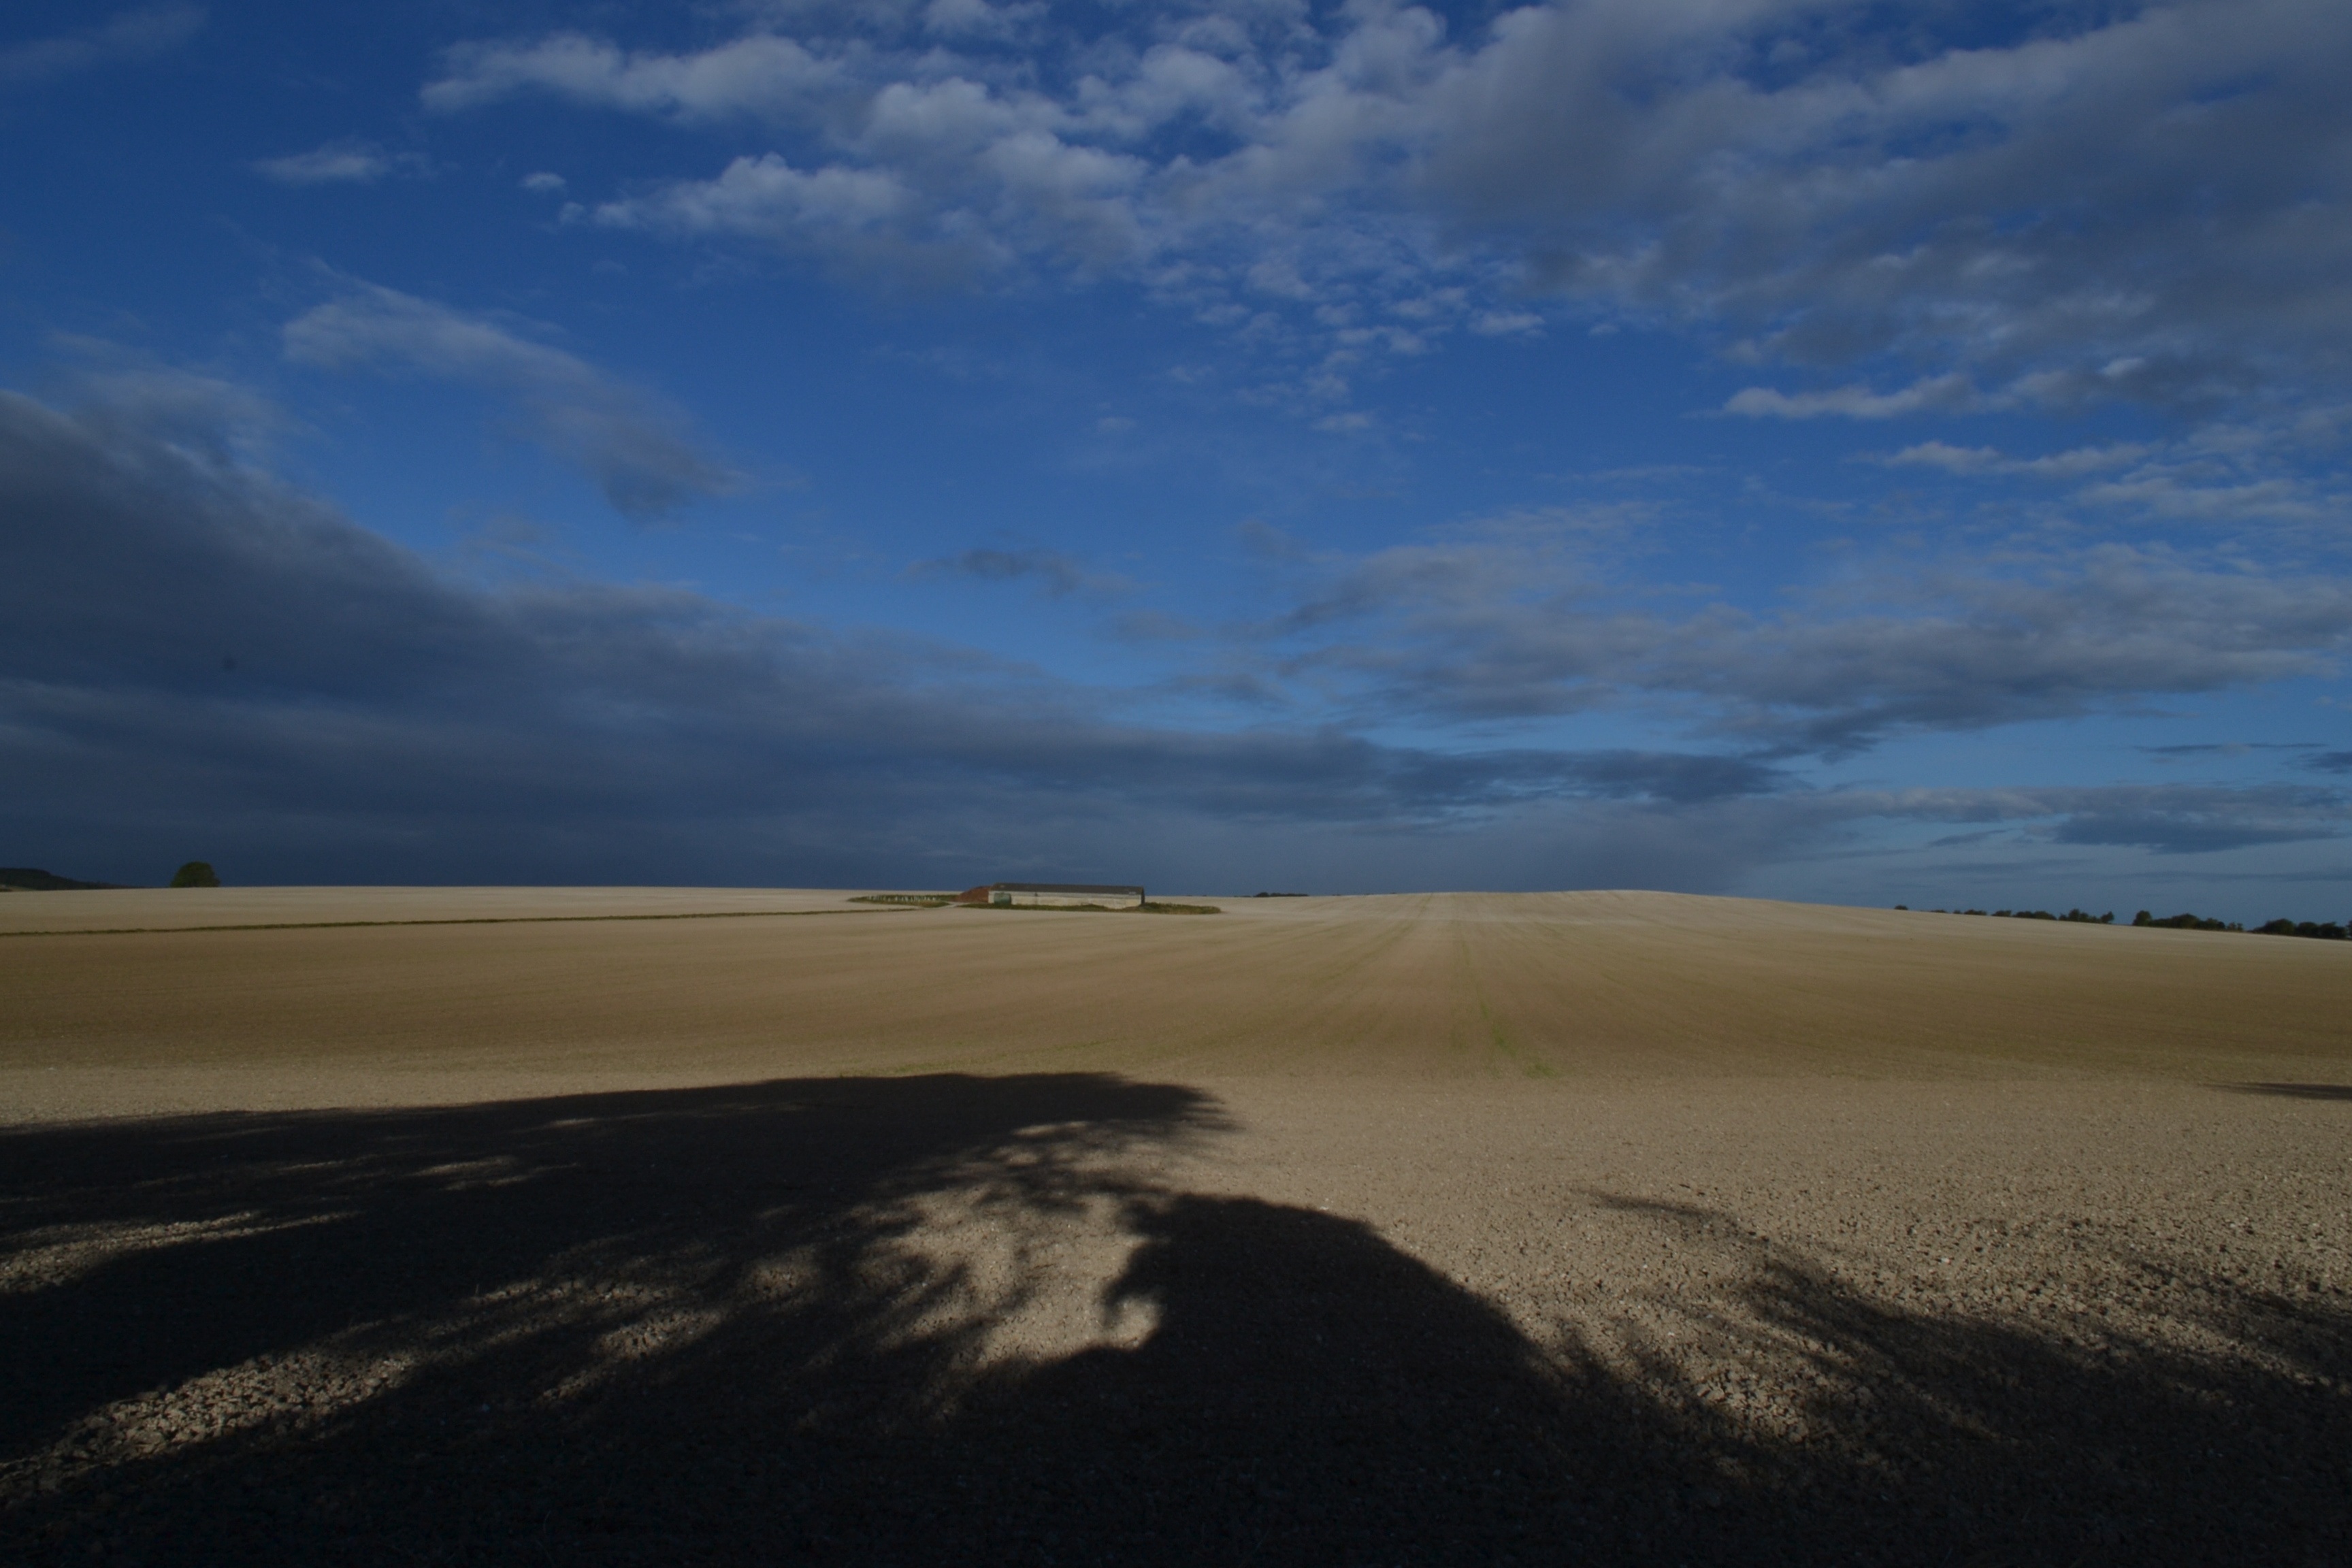
beach, landscape, sea, coast, sand, ocean, horizon, cloud, sky, sunrise, dune, shore, wave, dawn, country, dusk, rural, scenic, agriculture, material, plain, farmland, body of water, habitat, loch, landform, early morning, natural environment, aeolian landform, wind wave